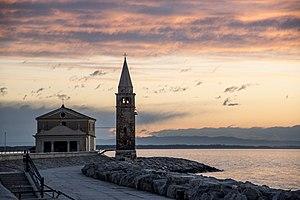
Le phare de Caorle est un phare situé à Caorle, dans la région de Vénétie. Il est géré par la Marina Militare.